Veggie burger

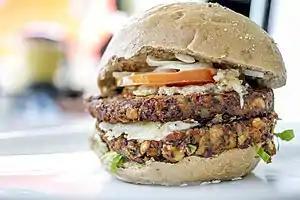
Double vegan burger with tomato, lettuce and sauce

A veggie burger or meatless burger is a hamburger made with a patty that does not contain meat, or the patty of such a hamburger. The patty may be made from ingredients like beans (especially soybeans and tofu), nuts, grains, seeds, or fungi such as mushrooms or mycoprotein.